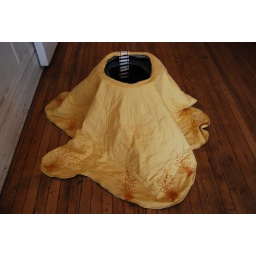
'Results of a Practical Joke&amp;quot;Quilted prairie grass draped over tunnel book structureFabric2009